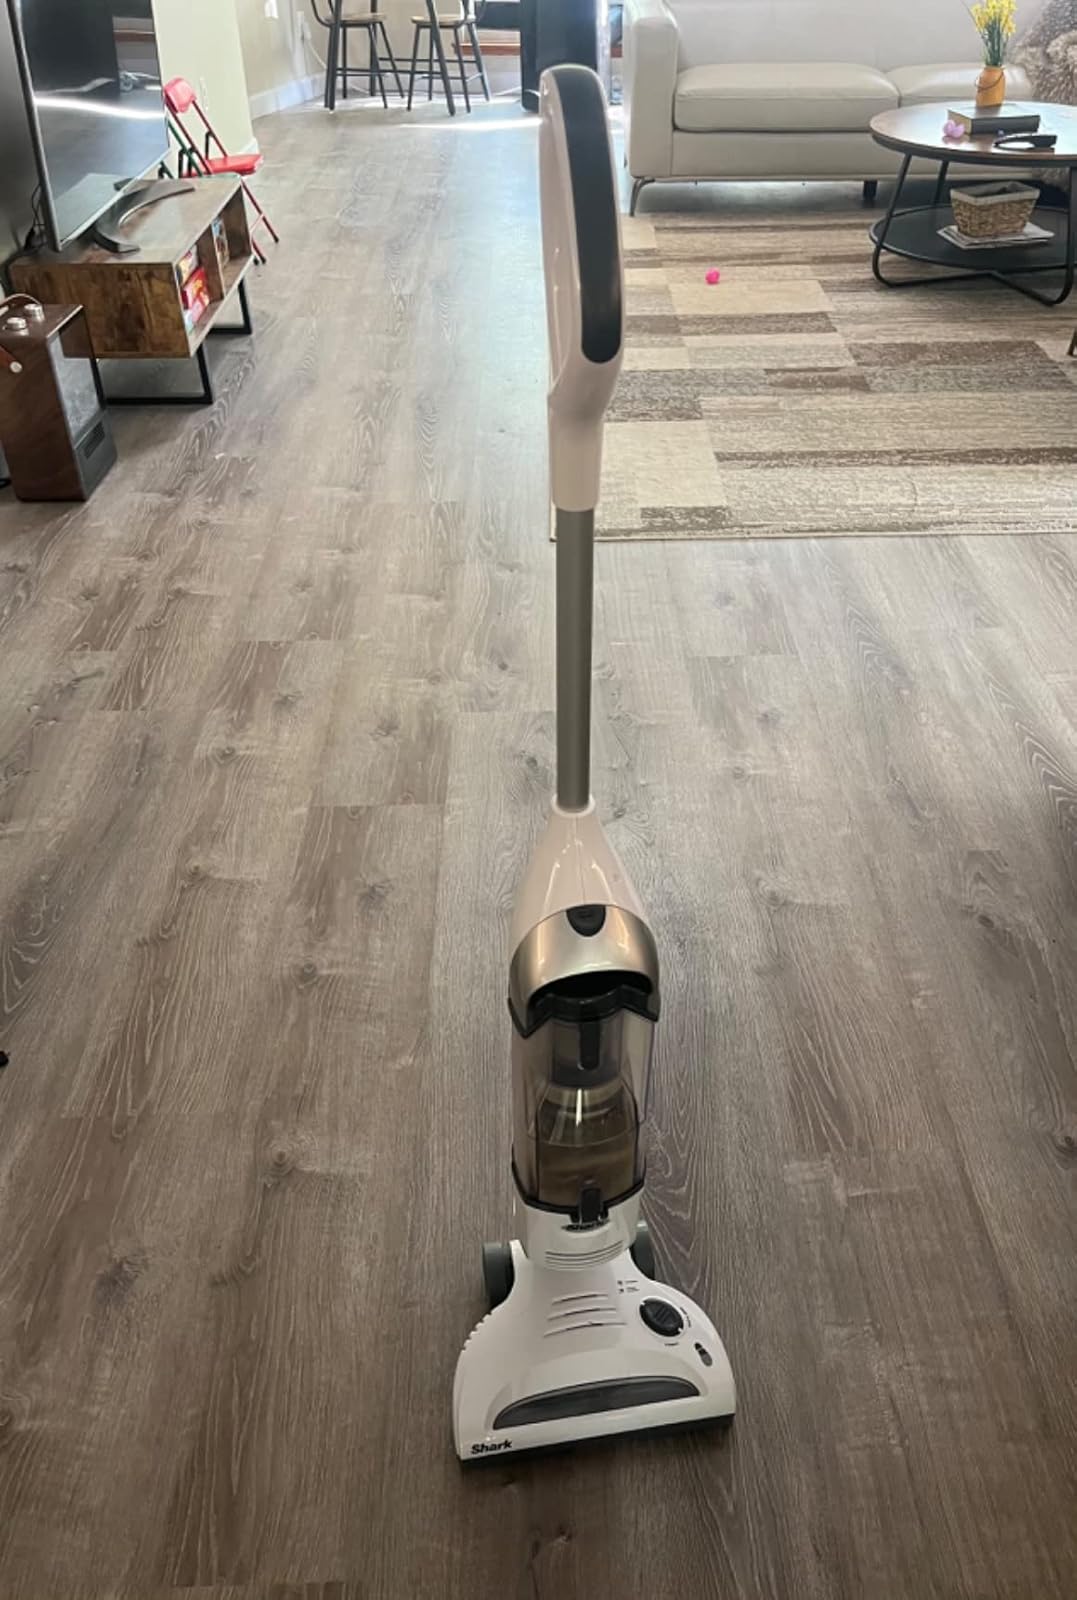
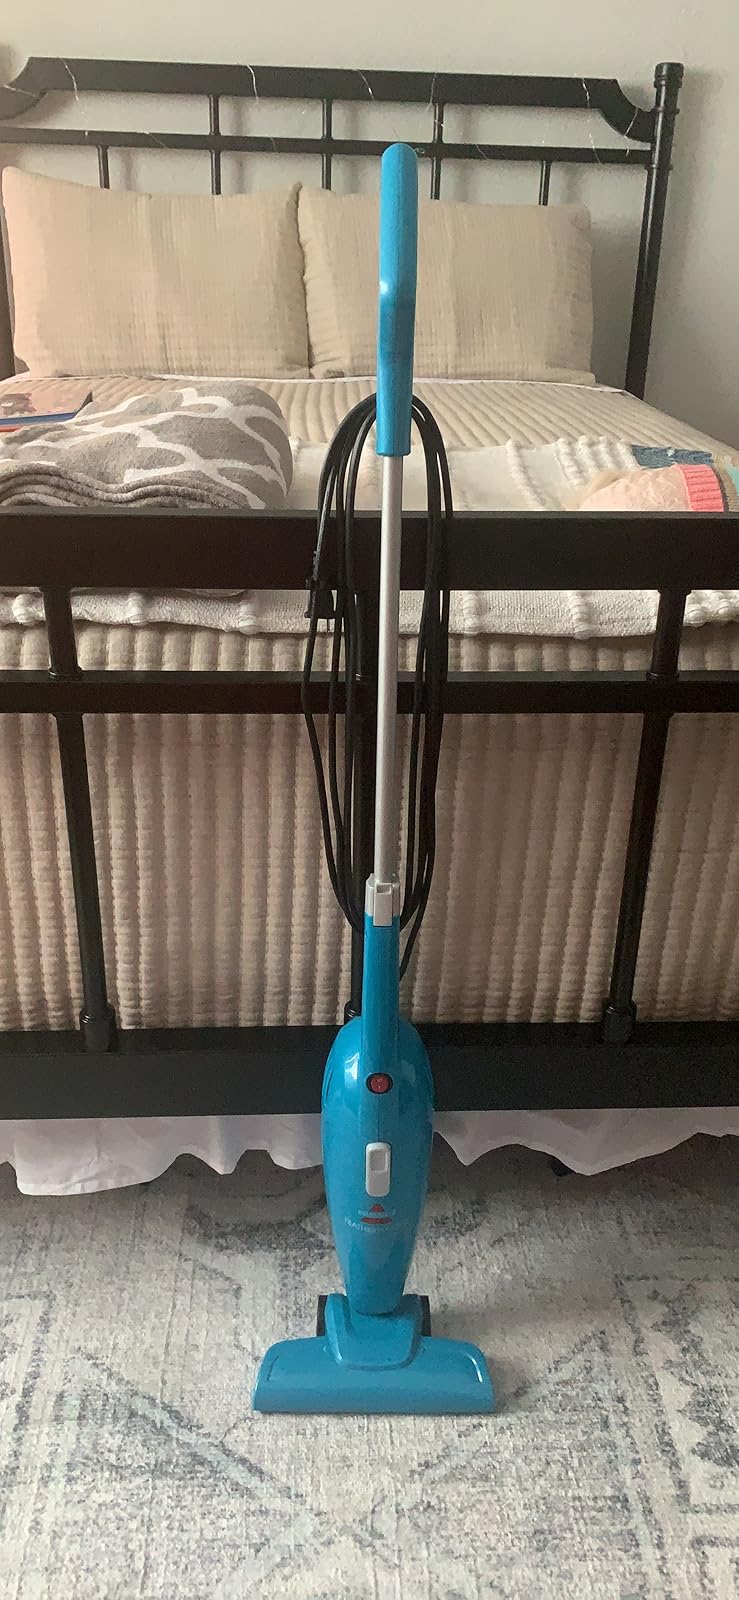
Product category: items_vacuum
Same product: no